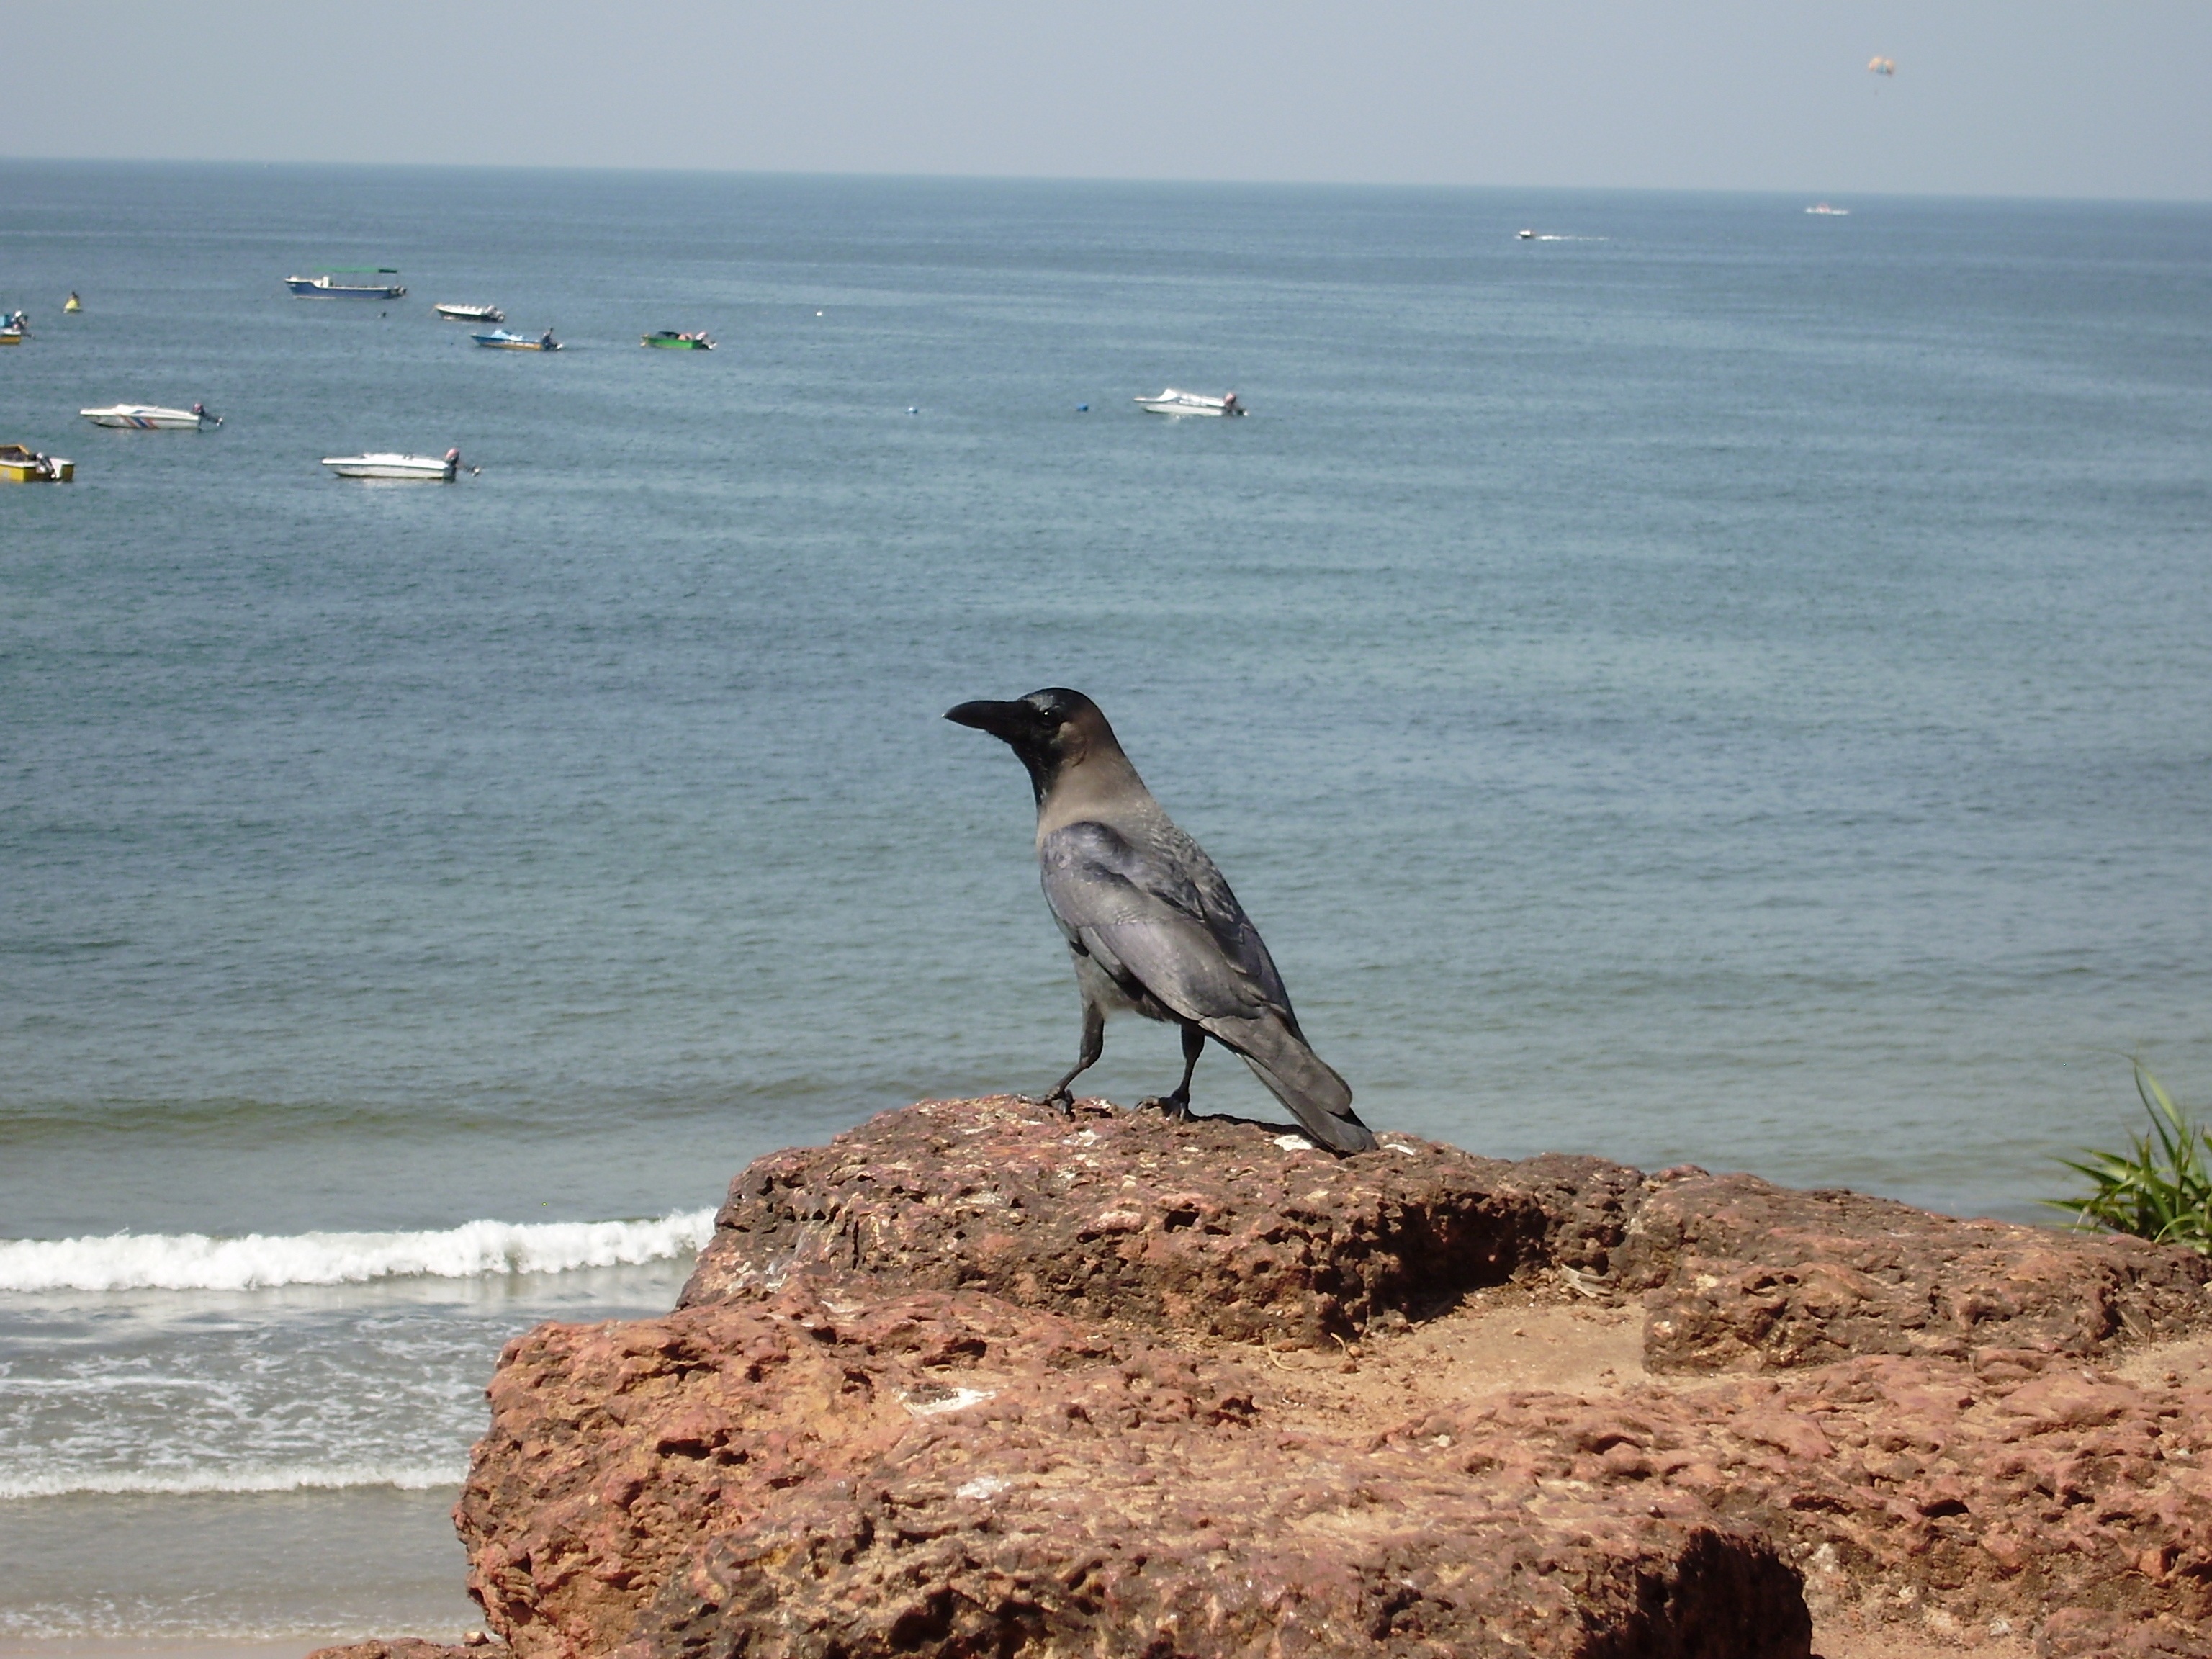
beach, sea, coast, water, nature, sand, ocean, bird, shore, wave, vacation, travel, cliff, wildlife, relax, paradise, bay, asia, blue, tourism, terrain, fauna, crow, body of water, relaxation, india, cape, goa